Chaim Rumkowski

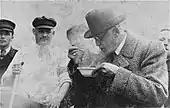
Chaim Rumkowski in the Łódź Ghetto, tasting soup.

Chaim Rumkowski was born on February 27, 1877, to Jewish parents in Ilyino, a shtetl in Vitebsk Governorate, Russian Empire. In 1892, Rumkowski moved to Congress Poland. He became a Polish citizen after the establishment of the Second Polish Republic in 1918. Rumkowski became an activist of the Zionist movement and was involved in the Łódź Zionist Committee.